Dudleya brevifolia

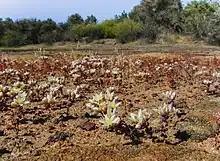
Numerous plants, Carmel Mountain, San Diego.

The plant is endemic to coastal sage scrub habitats in southern California, found only in an extremely limited range within southwestern San Diego County. It is found at Torrey Pines State Natural Reserve in the La Jolla neighborhood of the City of San Diego, and several sites in Del Mar, both coastal communities within the county.